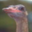
Label: bird